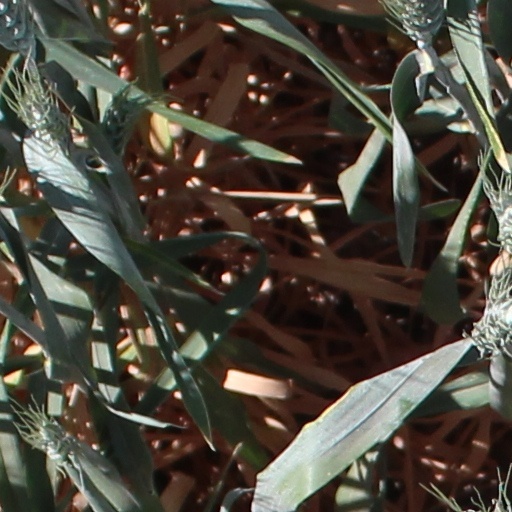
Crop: wheat